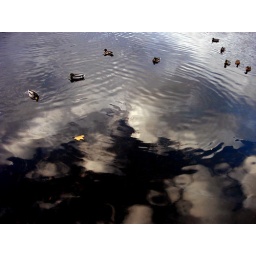
sky in water